Gayane Umerova

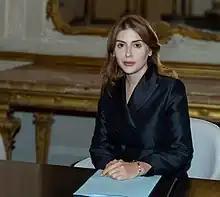

Gayane Umerova (born 22 April 1985, Tashkent, Uzbekistan) is a curator and public figure in the field of culture of Uzbekistan.